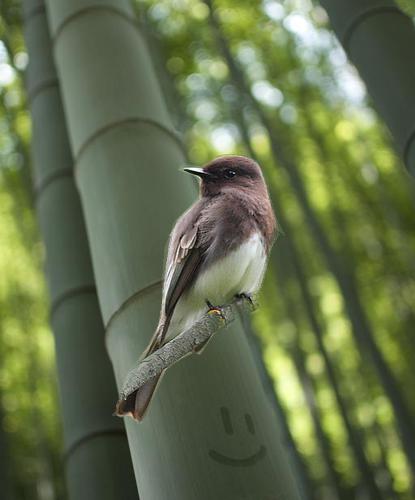
Bird species: Sayornis
Bird type: landbird
Background: land